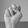
ASL letter: N